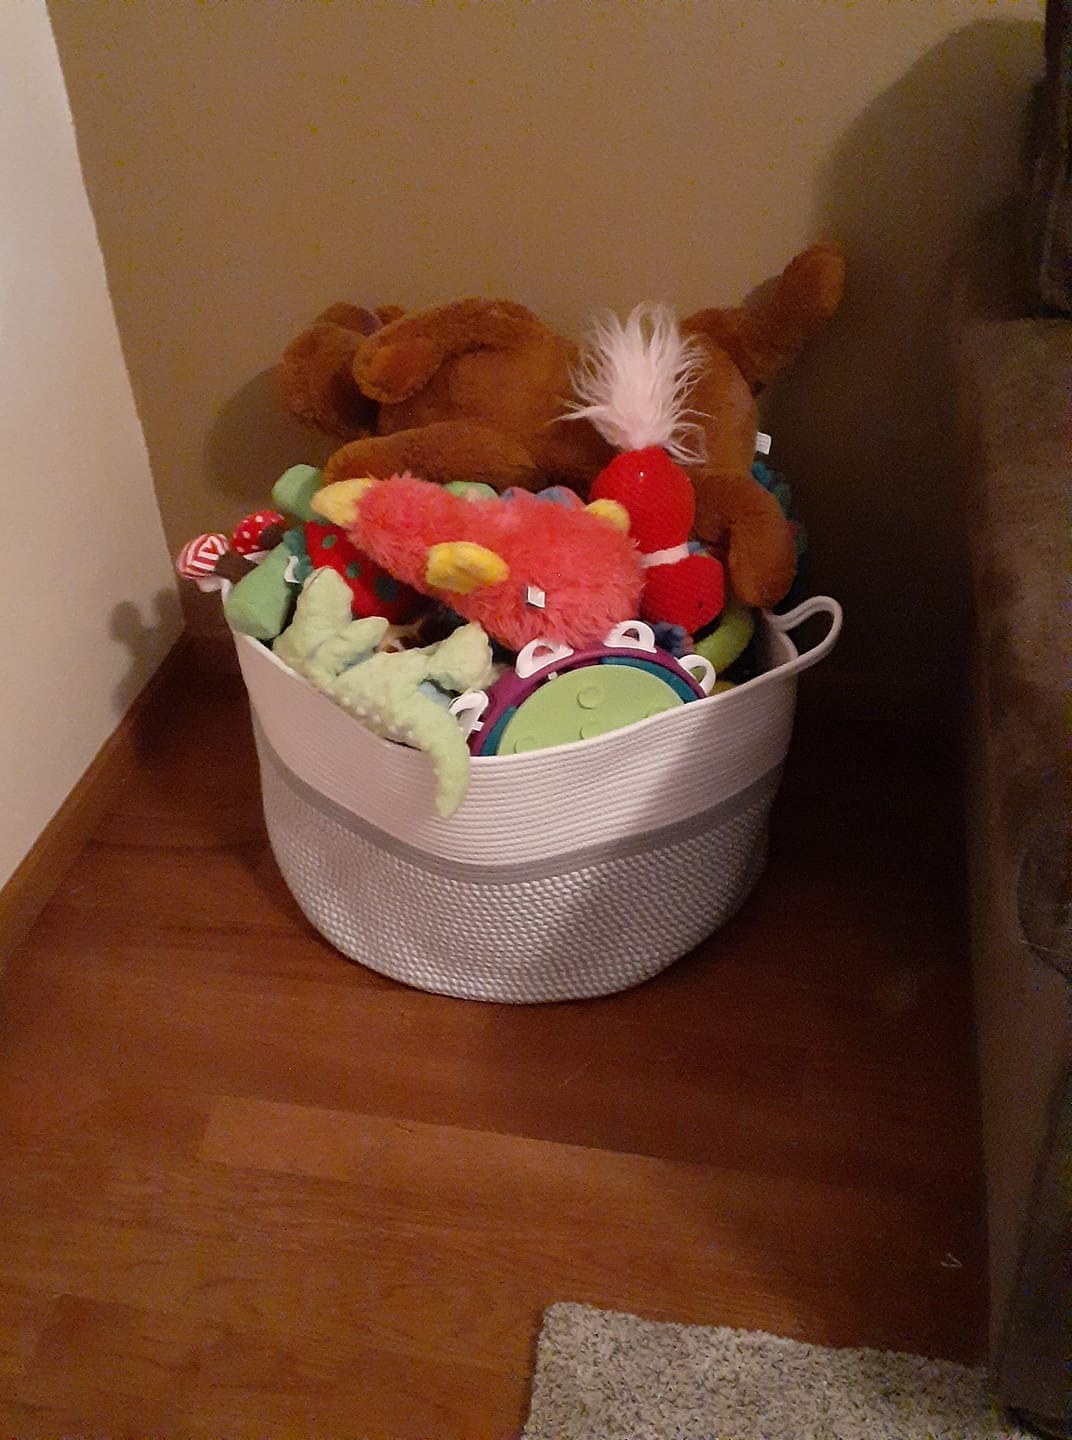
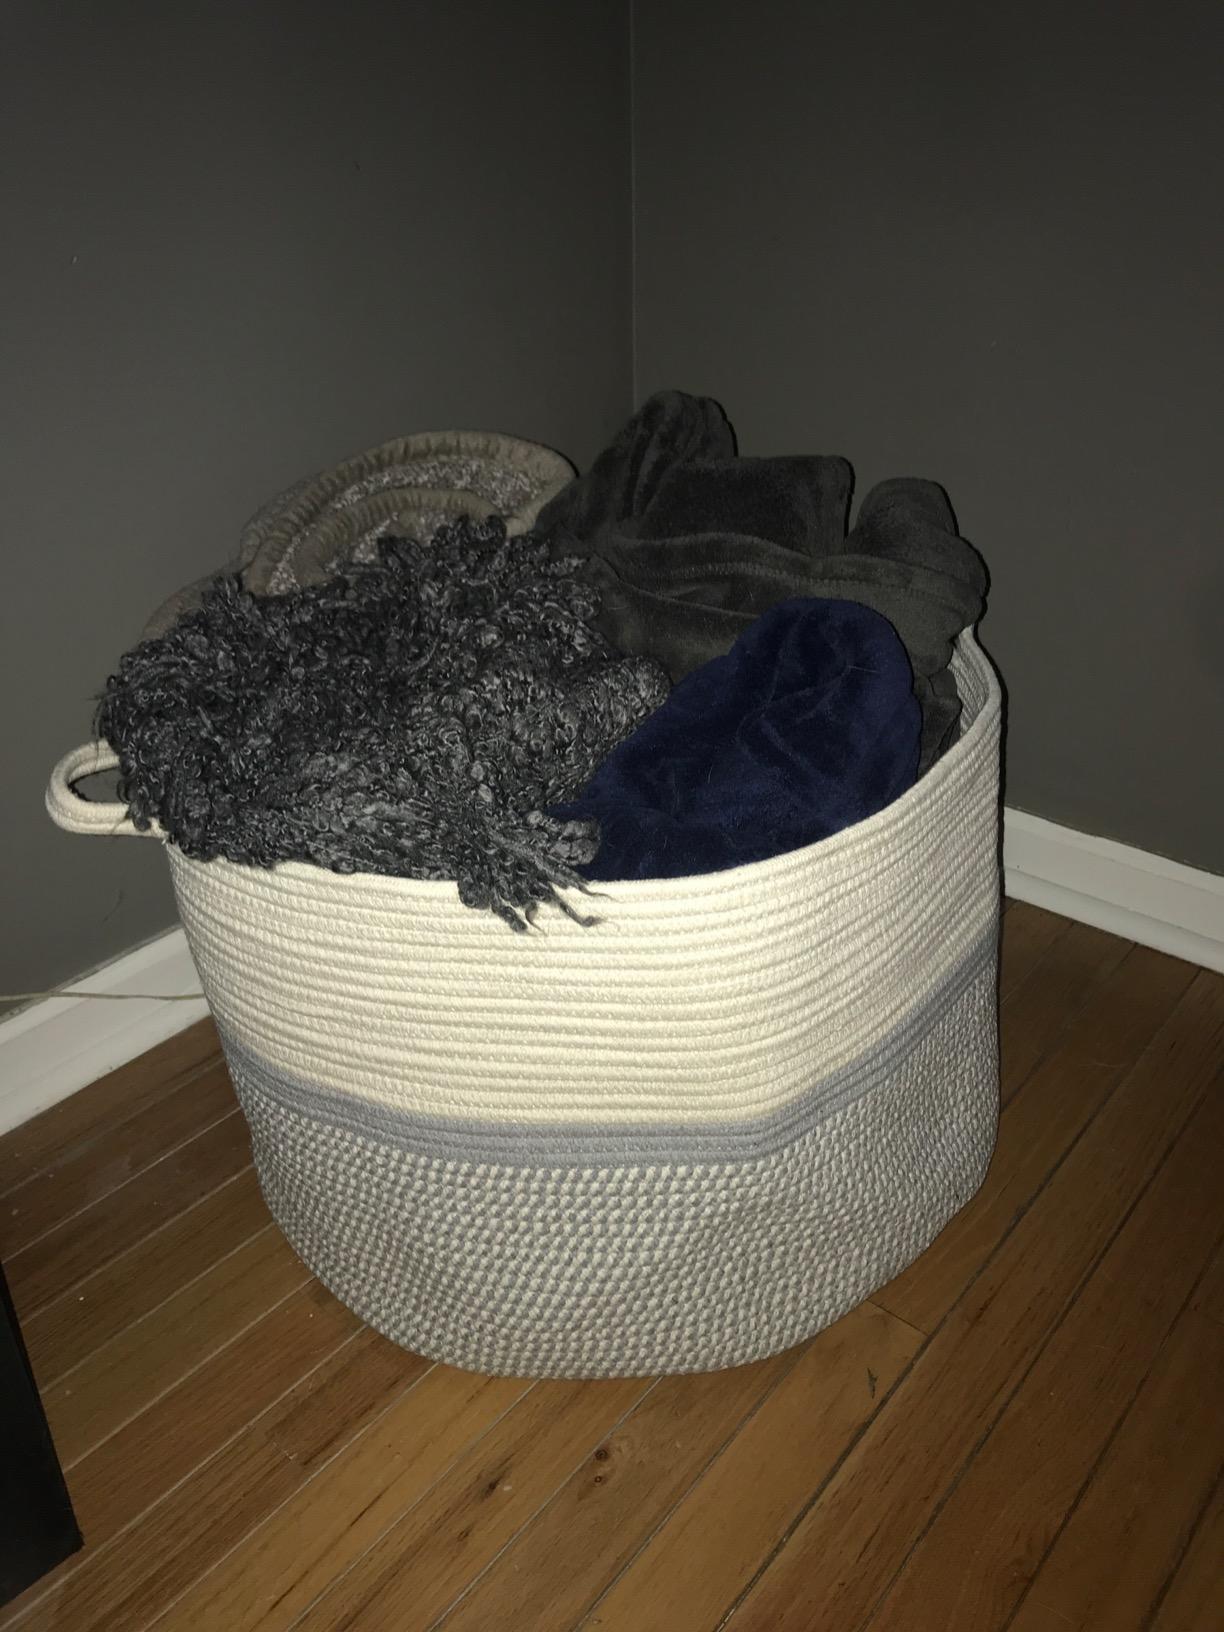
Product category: items_hamper
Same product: yes